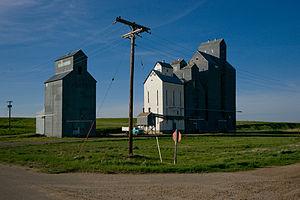
La ville d’Alamo est située dans le comté de Williams, dans l’État du Dakota du Nord, aux États-Unis. Sa population, qui s’élevait à 57 habitants lors du recensement de 2010, est estimée à 73 habitants en 2018.